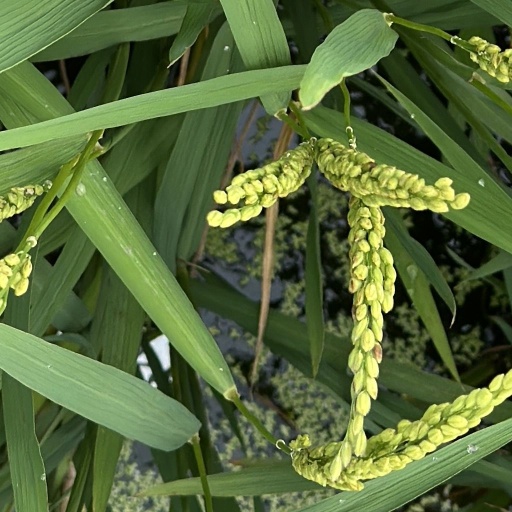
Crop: rice